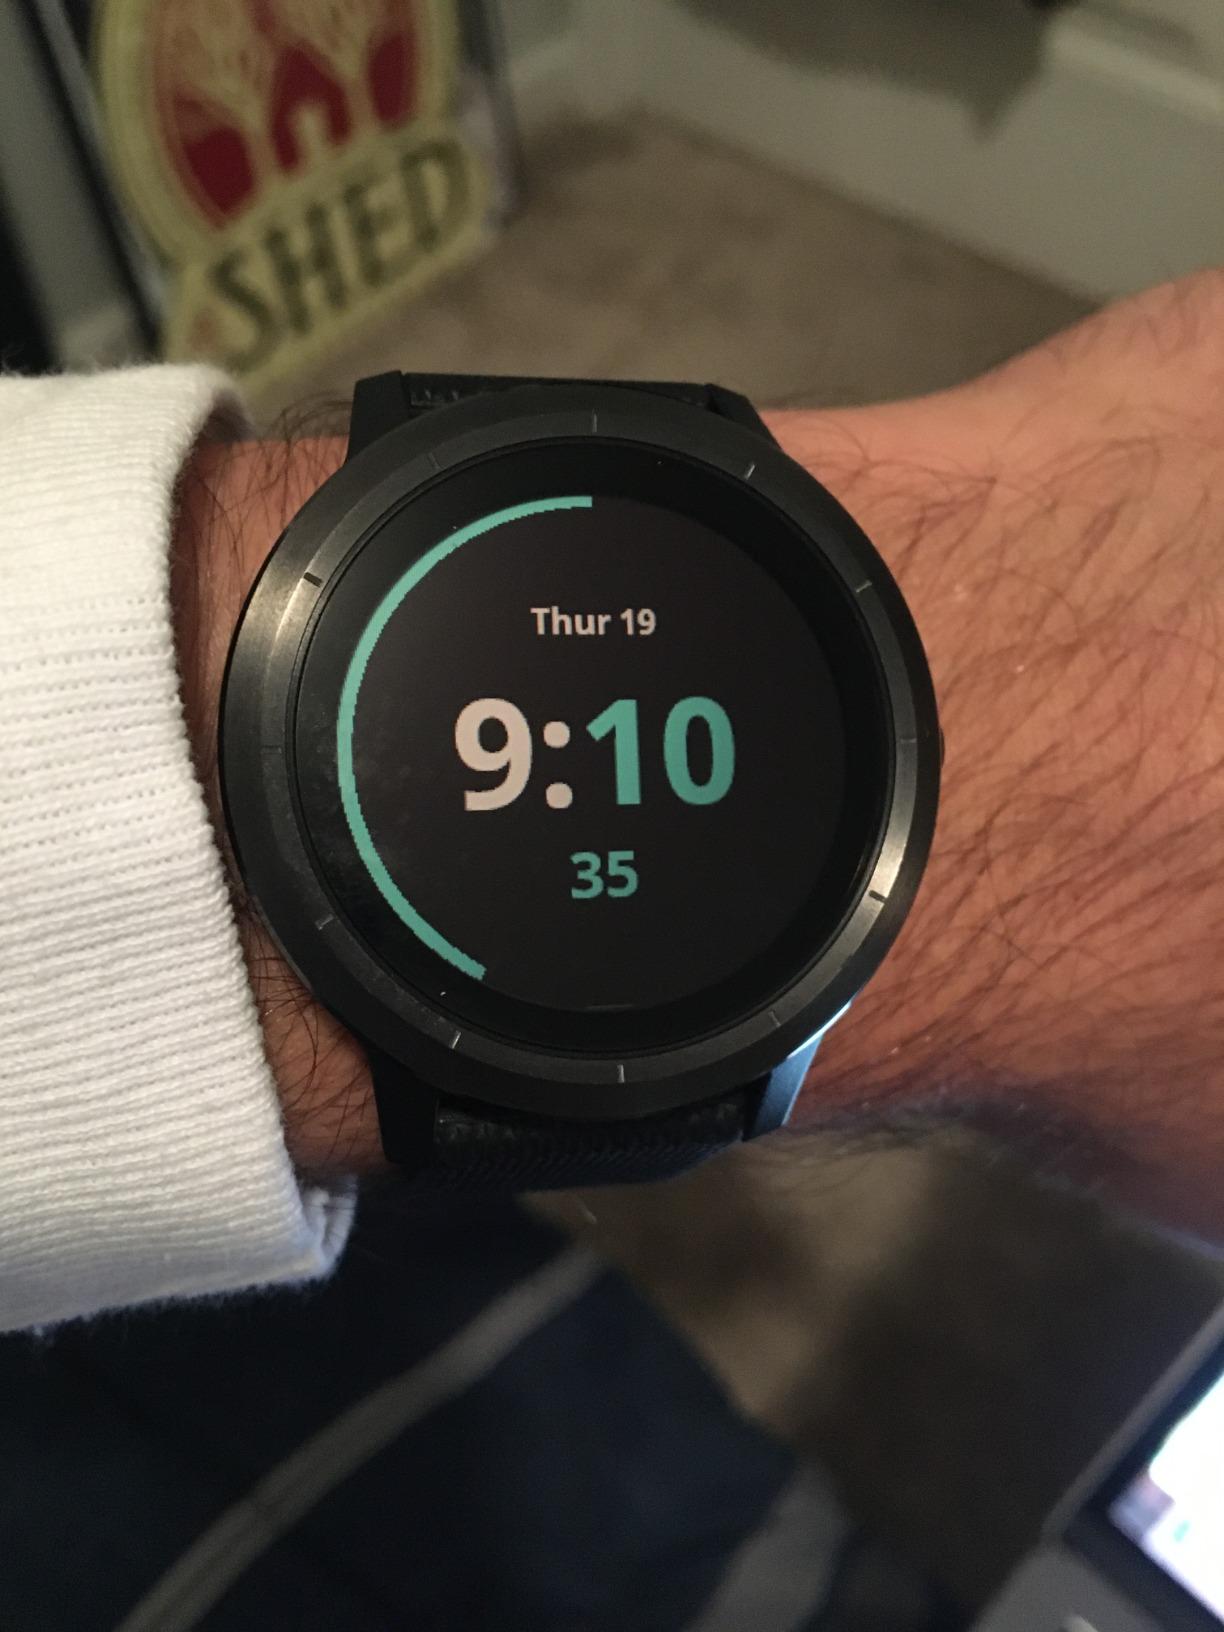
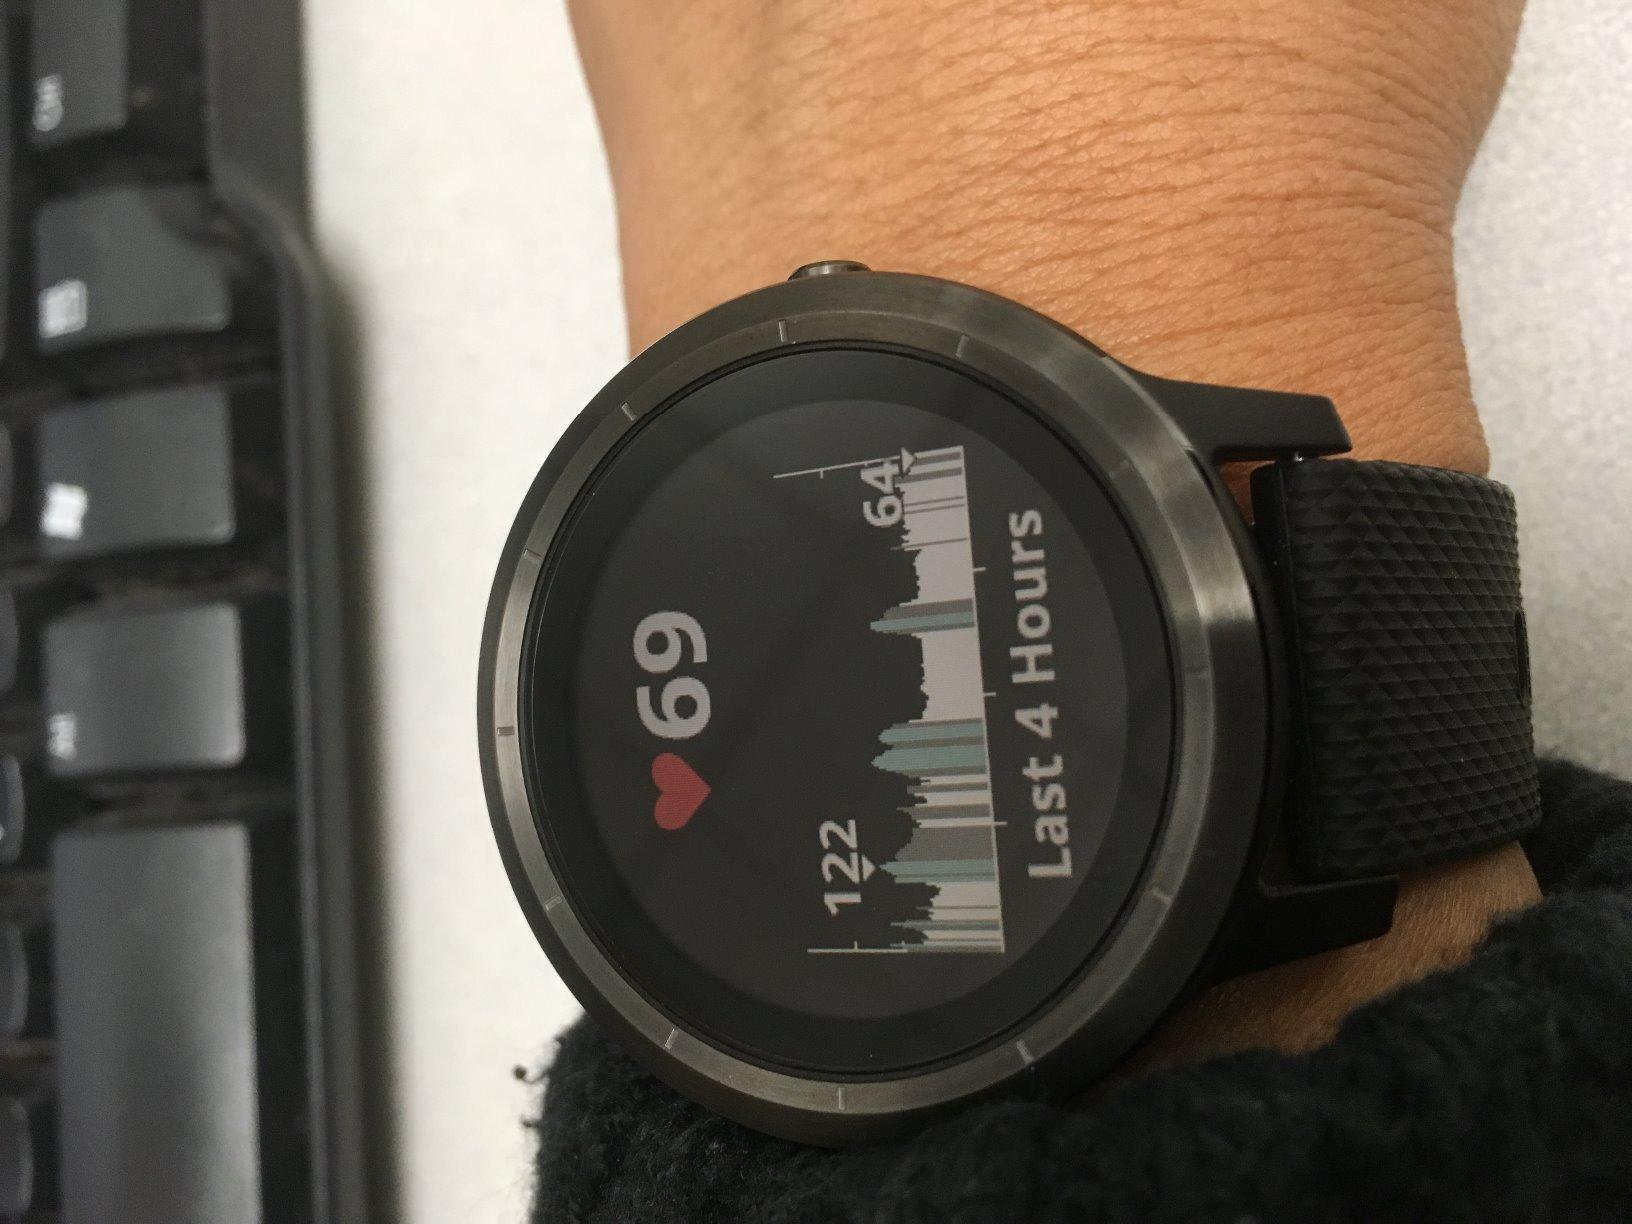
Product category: smartwatch
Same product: yes